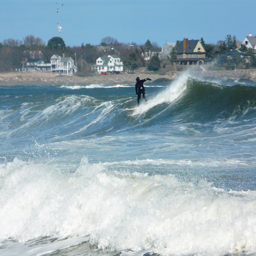
a man surfing on a surfboard in the water with houses on the shore.
A surfer riding a wave in the ocean.
A person up on a surfboard riding a wave.
The man is surfing on the big waves.
A surfer dressed in black riding rough white waves.